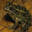
Label: frog